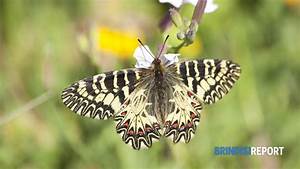
Label: butterfly